Camden Military Academy

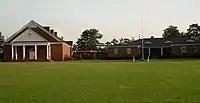
Chapel and administrative building in 2007

As of the 2022–2023 school year, Camden Military Academy has an enrollment of approximately 270 students. All students are part of the Corps of Cadets, participate in JROTC, and live on campus. 34% of cadets are students of color and 7% are also international students. The teacher-student ratio is 1:12. Classes taught at Camden are accredited by Cognia (formerly SACS). Dual-credit college courses accredited to University of South Carolina Lancaster are also offered to juniors and seniors.